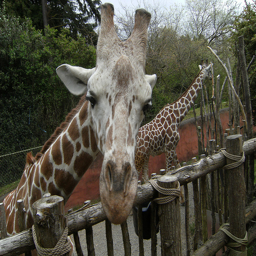
Two brown and white giraffes in their pen at zoo
A giraffe showing his head to the camera from an enclosed area.
 a giraffe sticking his head right at into the camera.
An extremely close of view of a giraffe's face.
A couple giraffes  in the zoo and one has spotted the camera.